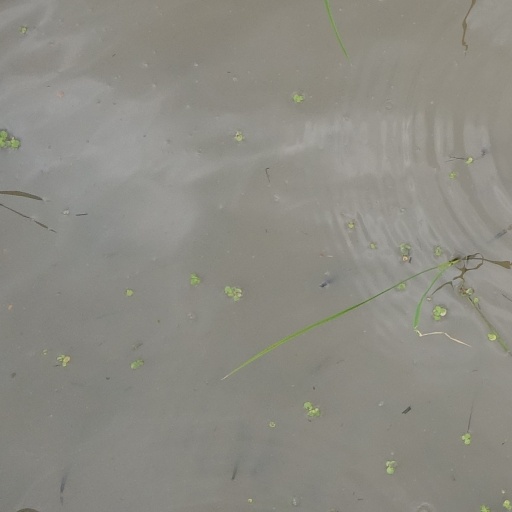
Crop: rice